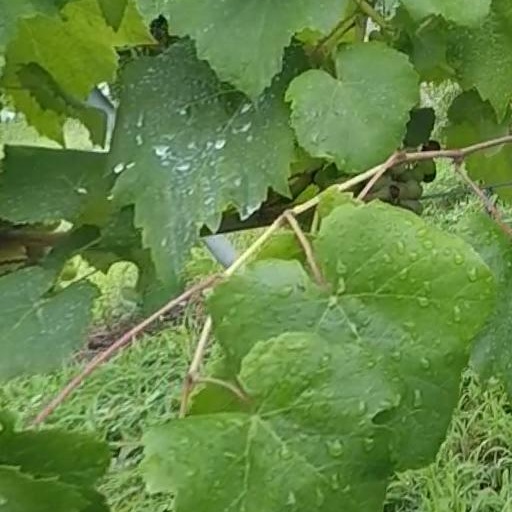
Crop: grape